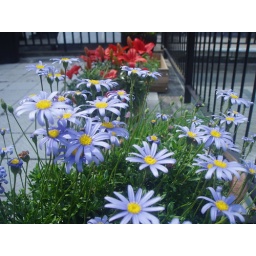
These blue flowers are in flower most of the year..